Won Ton Ton, the Dog Who Saved Hollywood

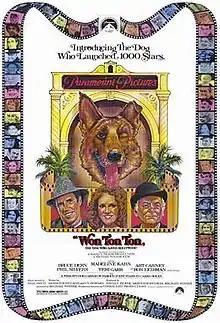
Theatrical release poster

Won Ton Ton, the Dog Who Saved Hollywood is a 1976 American comedy film directed by Michael Winner, and starring Bruce Dern, Madeline Kahn, Teri Garr and Art Carney. Spoofing the craze surrounding Rin Tin Tin, the film is notable for the large number of cameo appearances by actors and actresses from Hollywood's golden age, many of whom had been employees of Paramount Pictures, the film's distributor.